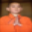
Label: boy